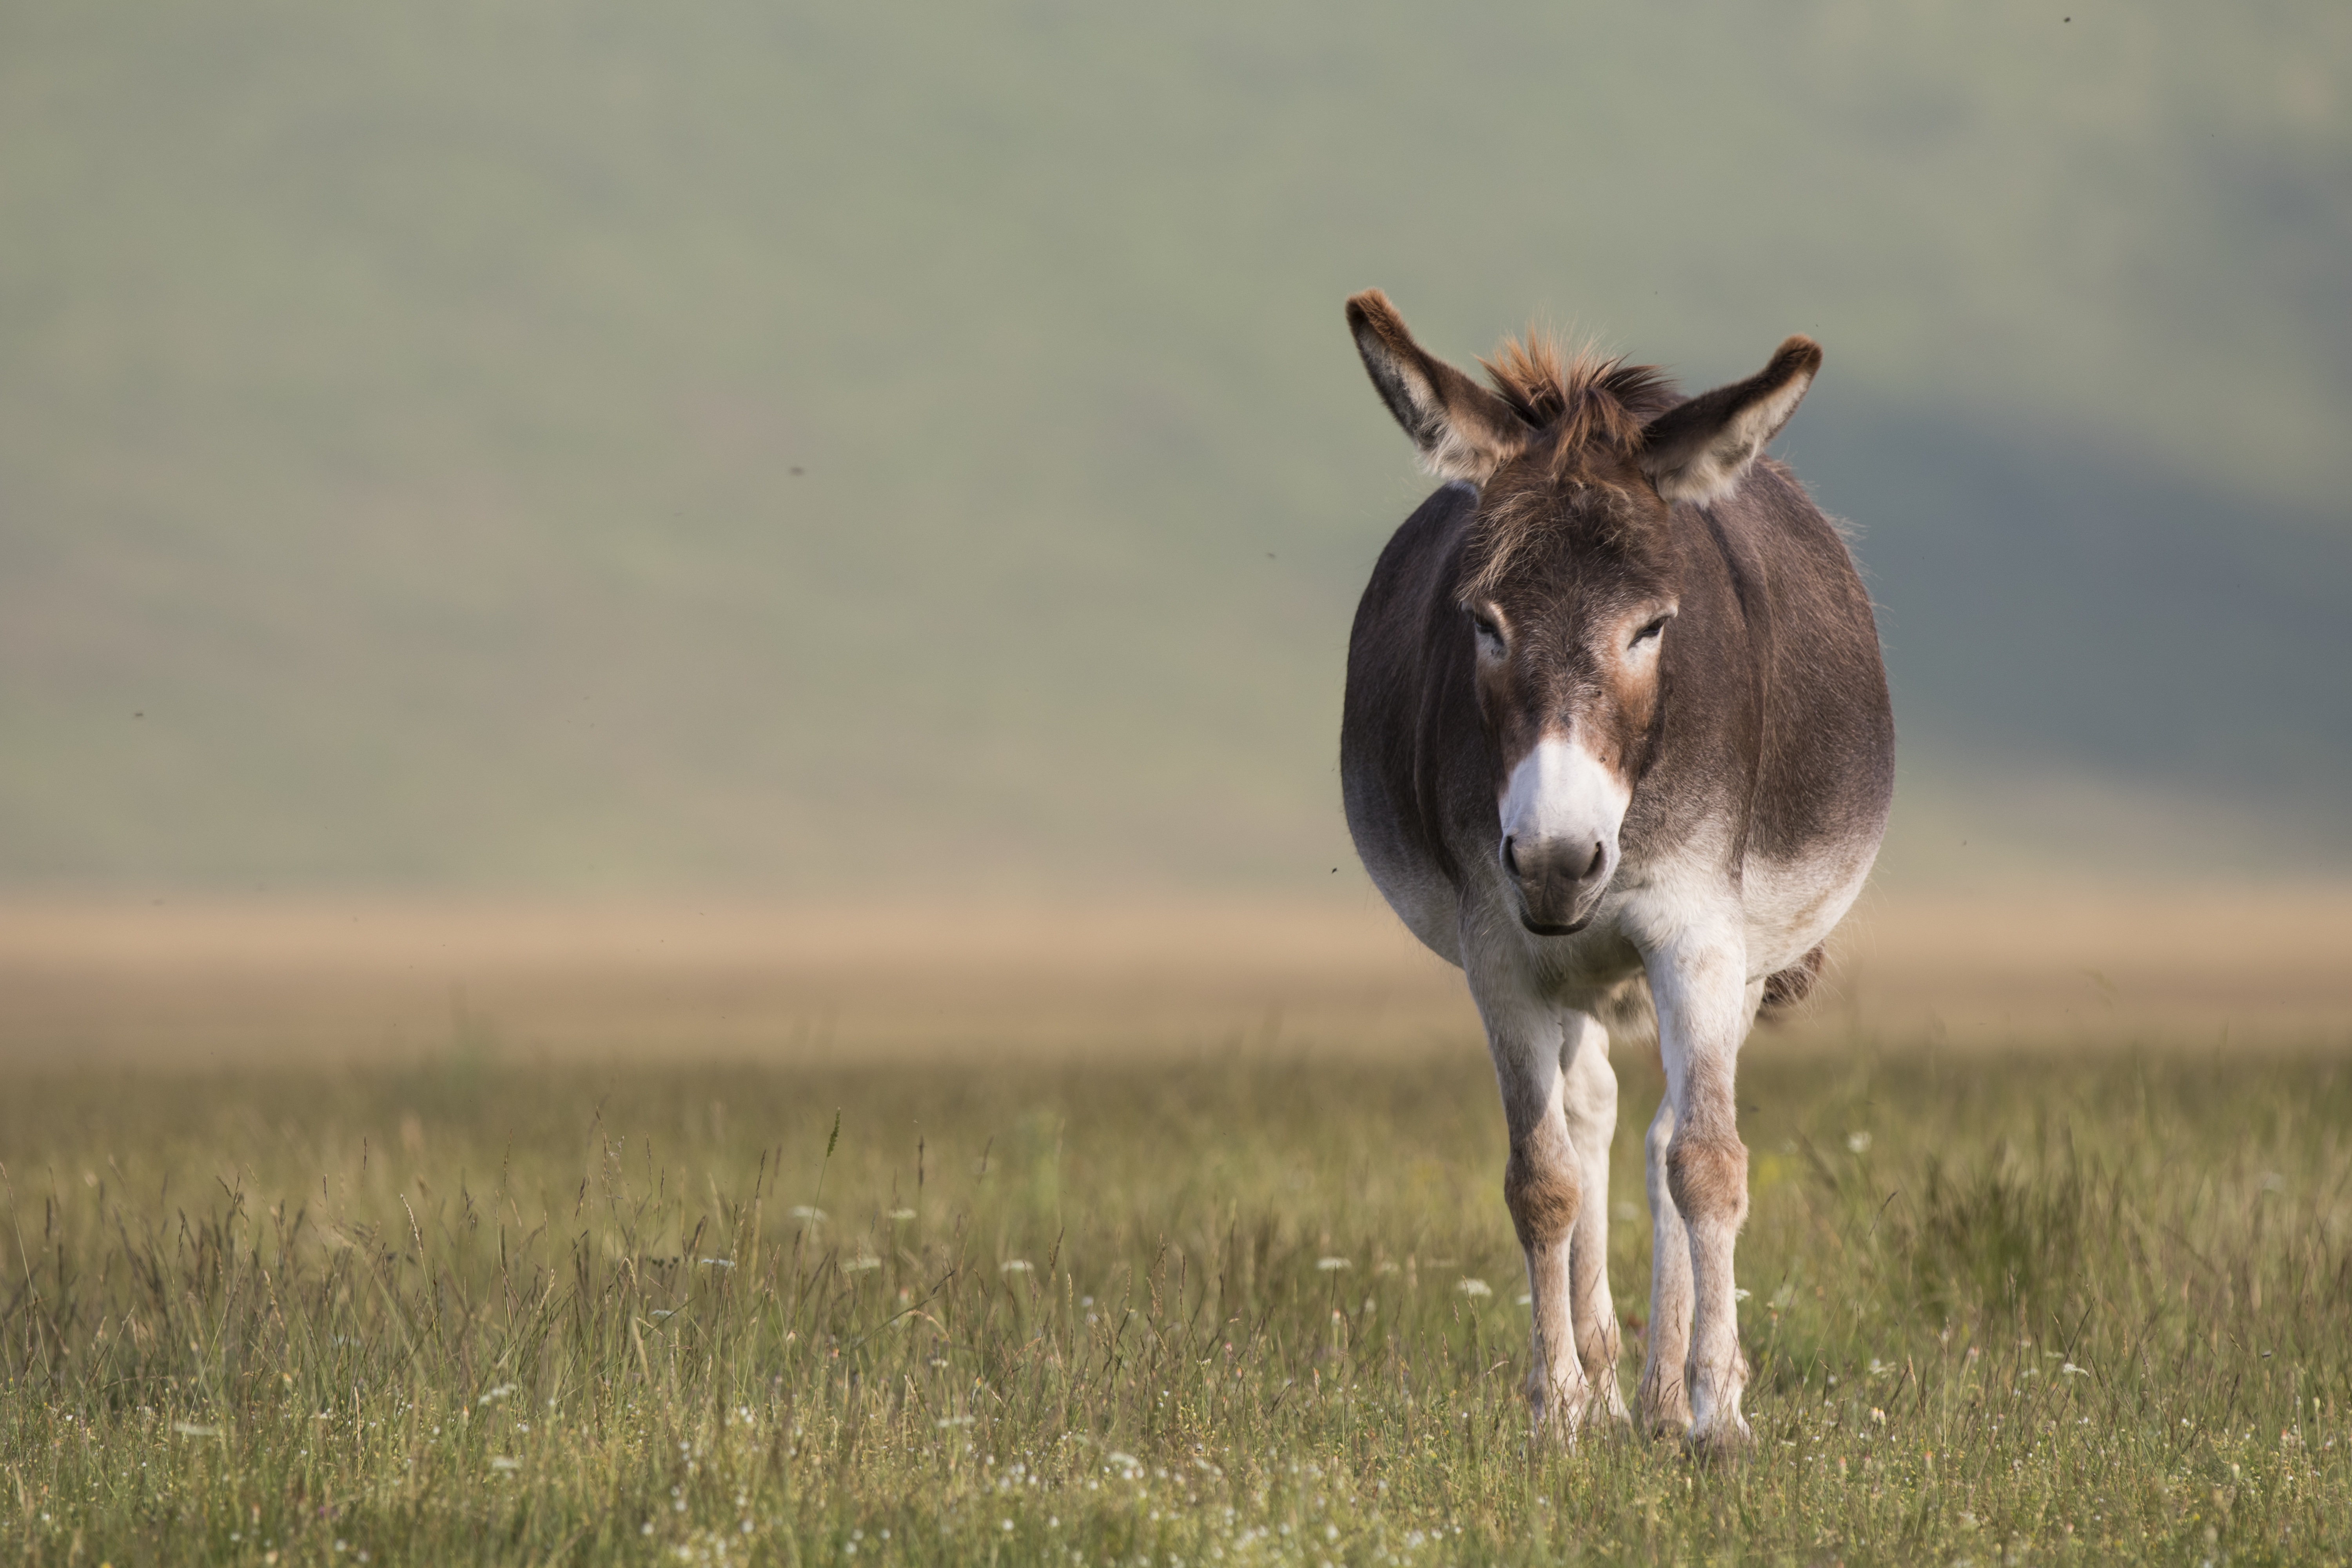
nature, grass, meadow, prairie, animal, wildlife, pasture, grazing, horse, mammal, stallion, mane, italy, fauna, plain, donkey, grassland, animals, vertebrate, mare, foal, animal world, donkeys, pack animal, horse like mammal, mustang horse